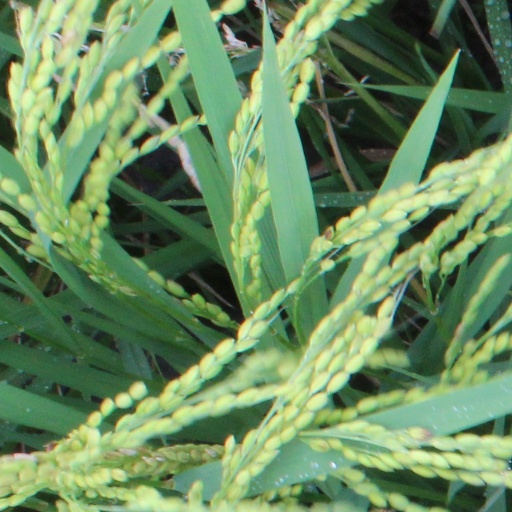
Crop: rice